José María García de Toledo

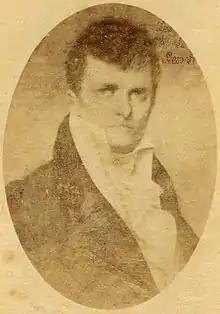

José María García de Toledo y de Madariaga (11 February 1769 — 24 February 1816) was a Neogranadine lawyer and politician, who fought against the Royalist forces during the Patria Boba period that preceded the Colombian War of Independence.